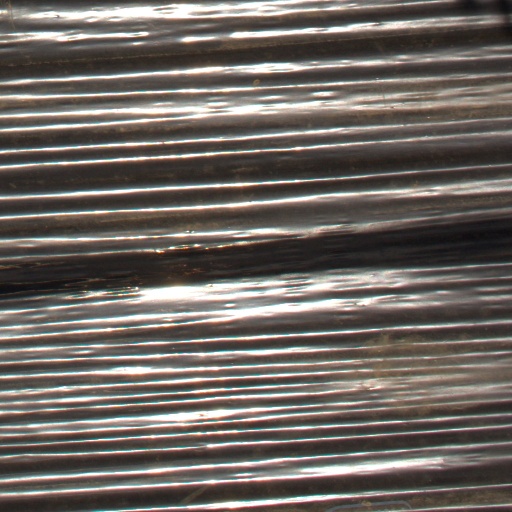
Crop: Jerusalem artichoke